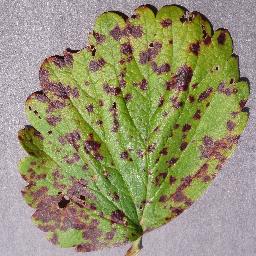
Label: Strawberry___Leaf_scorch